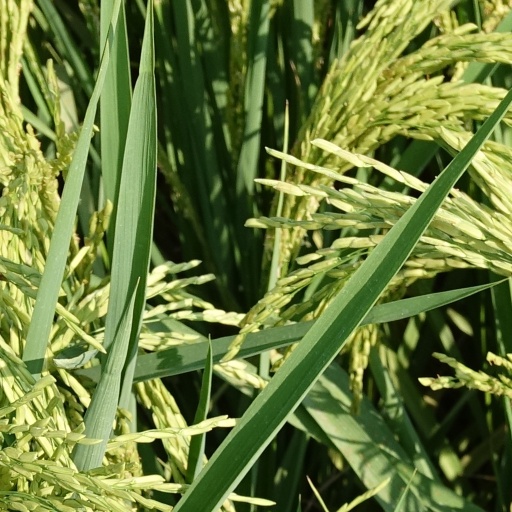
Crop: rice